Angelin Preljocaj

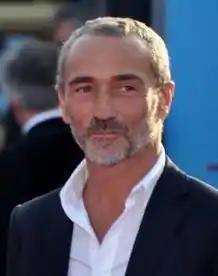

Angelin Preljocaj (born 19 January 1957) is a French dancer and choreographer of contemporary dance.